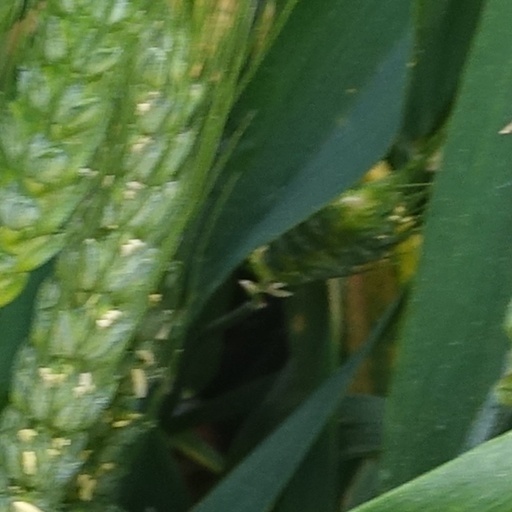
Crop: wheat